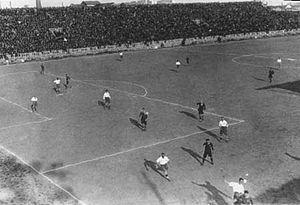
Pedro Petrone Schiavone, né le 11 mai 1905 à Montevideo et mort le 13 décembre 1964 dans la même ville, est un footballeur uruguayen.